Martin Uherek

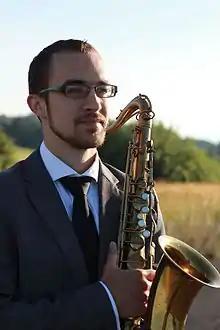
Martin Uherek promo picture

Martin Uherek (September 22, 1987), is a jazz saxophonist from Slovakia.